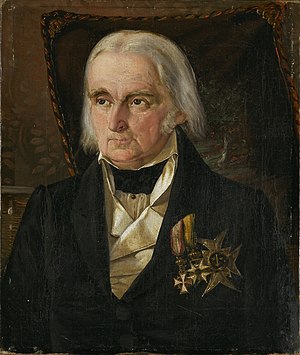
Jens Schow Fabricius
Jens Schow Fabricius, foto: Oslo Museum
Jens Schow Fabricius var en norsk admiral og medlem af Rigsforsamlingen på Eidsvoll, der i 1814 udformede Norges grundlov.